Buddhist devotion

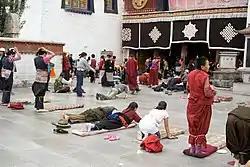
Prostration is done as an expression of humility and an acknowledgement of the other's spiritual experience.

In Buddhism, prostration is performed in several situations. Buddhists may prostrate for images of Gotama Buddha, and in Mahāyāna Buddhism also to other Buddhas and "bodhisattvas". Devotion towards "bodhisattvas" is focused on their compassion, their skill and extraordinary powers. Apart from that, lay devotees may prostrate for a "stūpa" or a Bodhi Tree (a tree of the same type that the Buddha became enlightened under), but also to a monastic, or sometimes a religious teacher of some kind. They may also prostrate to their parents or to their elders. Monastics will prostrate for a monk ordained earlier, but female monastics are expected to prostrate to all male monastics, regardless of date of ordination.